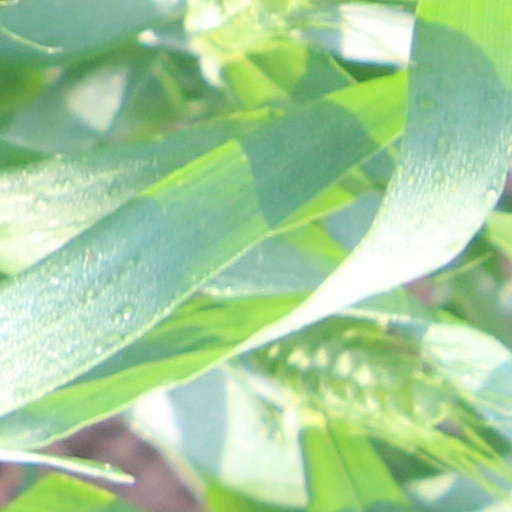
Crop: wheat